Marcola

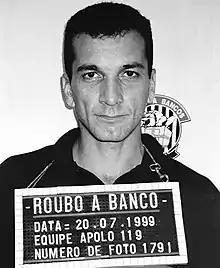

Marcos Willians Herbas Camacho (born 13 April 1968), also known as Marcola, is a Brazilian drug lord and the current leader of the Primeiro Comando da Capital (PCC), the largest Brazilian criminal organization and prison gang according to a 2012 Brazilian Government report; it is based in the state of São Paulo. Marcola is currently serving 234 years in prison. With a net worth of over US$ 20 million, Marcola is considered to be one of the most wanted drug traffickers in Brazil and in all of Latin America. The investigations that thwarted the plan to rescue Marcola revealed that the PCC leader has a turnover of R$20 million per month, an average of R$5 million per week from private business.